White Plains, New York

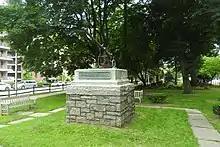
Tibbetts Park, downtown

White Plains is home to the Arts Exchange Building, which serves as the headquarters of the Westchester Arts Council. Since March 1999, visual and performing artists, emerging cultural organizations and new creative businesses have had studios and offices in the building. It is listed on the National Register of Historic Places.